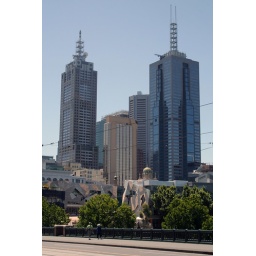
Skyscrapers tower over the buildings of Melbourne's Federation Squre, viewed from a bridge over the Yarra river.